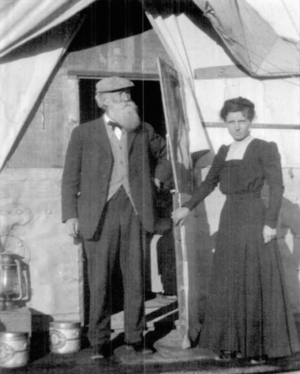
Mary Beal est une botaniste américaine qui a passé la plus grande partie de sa vie à Daggett en Californie, vivant dans le ranch du juge Dix Van Dyke.
John Burroughs, né dans le comté de Delaware le 3 avril 1837 et mort en Californie le 29 mars 1921, est un naturaliste et essayiste américain important dans l'évolution du mouvement de conservation américain.